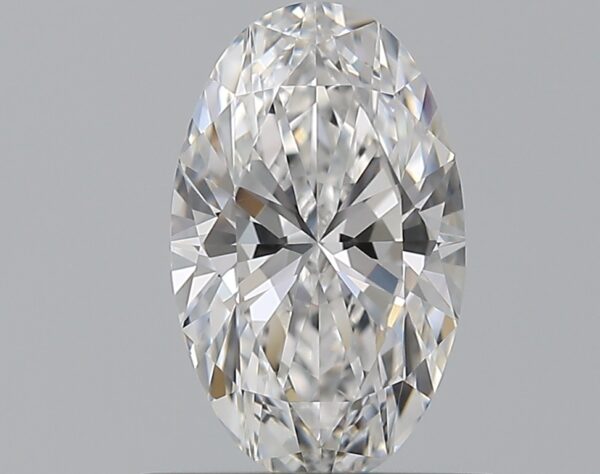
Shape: oval
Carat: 0.7
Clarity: VVS1
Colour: E
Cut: EX
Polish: EX
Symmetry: EX
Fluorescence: F
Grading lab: GIA
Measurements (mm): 7.75 x 4.73 x 2.92